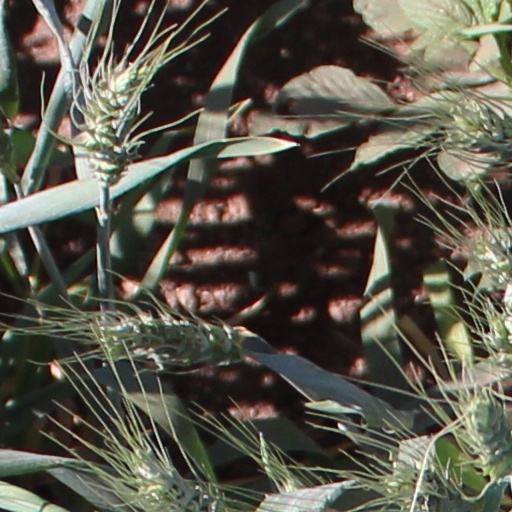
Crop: wheat